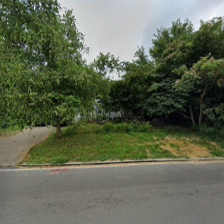
Label: streetView